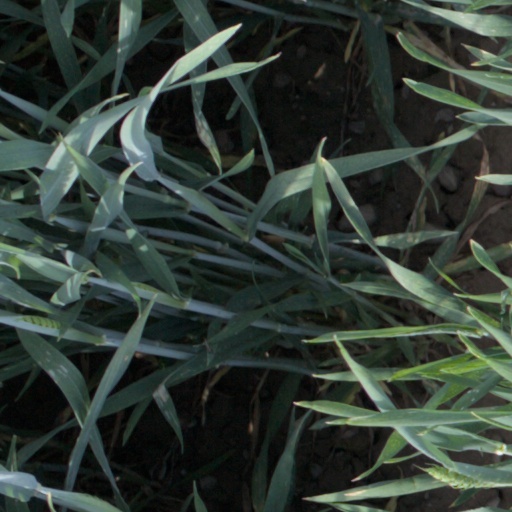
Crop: wheat